Olha Bohomolets

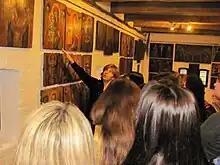
Bohomolets shows her collection to the visitors to the Radomysl Castle

Since 2004, Bohomolets has been arranging exhibitions of Ukrainian home icons from her collection in order to spread the Ukrainian culture and make it popular – both in Ukraine and abroad.